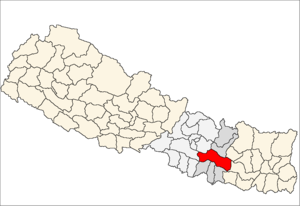
Sindhuli District
Sindhuli District i Janakpur Zone (grå) i Central Development Region (grå + lysegrå)
Sindhuli District er et af Nepals 75 administrative og politiske regioner, betegnet distrikter. Sindhuli er et distrikt i bakkeområdet Middle Hills, som ligger i Janakpur Zone i Central Development Region.